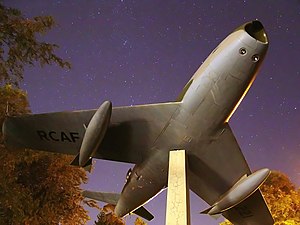
North American F-86 Sabre / Varianter / Canadair Sabre
F-86 Sabre monument ved Royal Military College of Canada i Kingston, Ontario
North American F-86 Sabre, undertiden kaldet Sabrejet, er et transonisk jetdrevet jagerfly. Det blev produceret af North American Aviation, og er bedst kendt som den første jager fra USA med pilformede vinger, der var i stand til at matche den sovjetiske MiG-15 under luftkampe i høj hastighed. Set som en af de bedste og vigtigste jagere under Koreakrigen, blev F-86 også vurderet højt i sammenligning med jagere fra andre tidsepoker. Selv om flyet blev udviklet sidst i 1940erne og var forældet sidst i halvtredserne, viste Sabre sig at være alsidig og tilpasningsdygtig, og fortsatte i tjeneste som jagerfly i et antal luftvåben, indtil de sidste udtrådte af tjeneste i Bolivia i 1994.